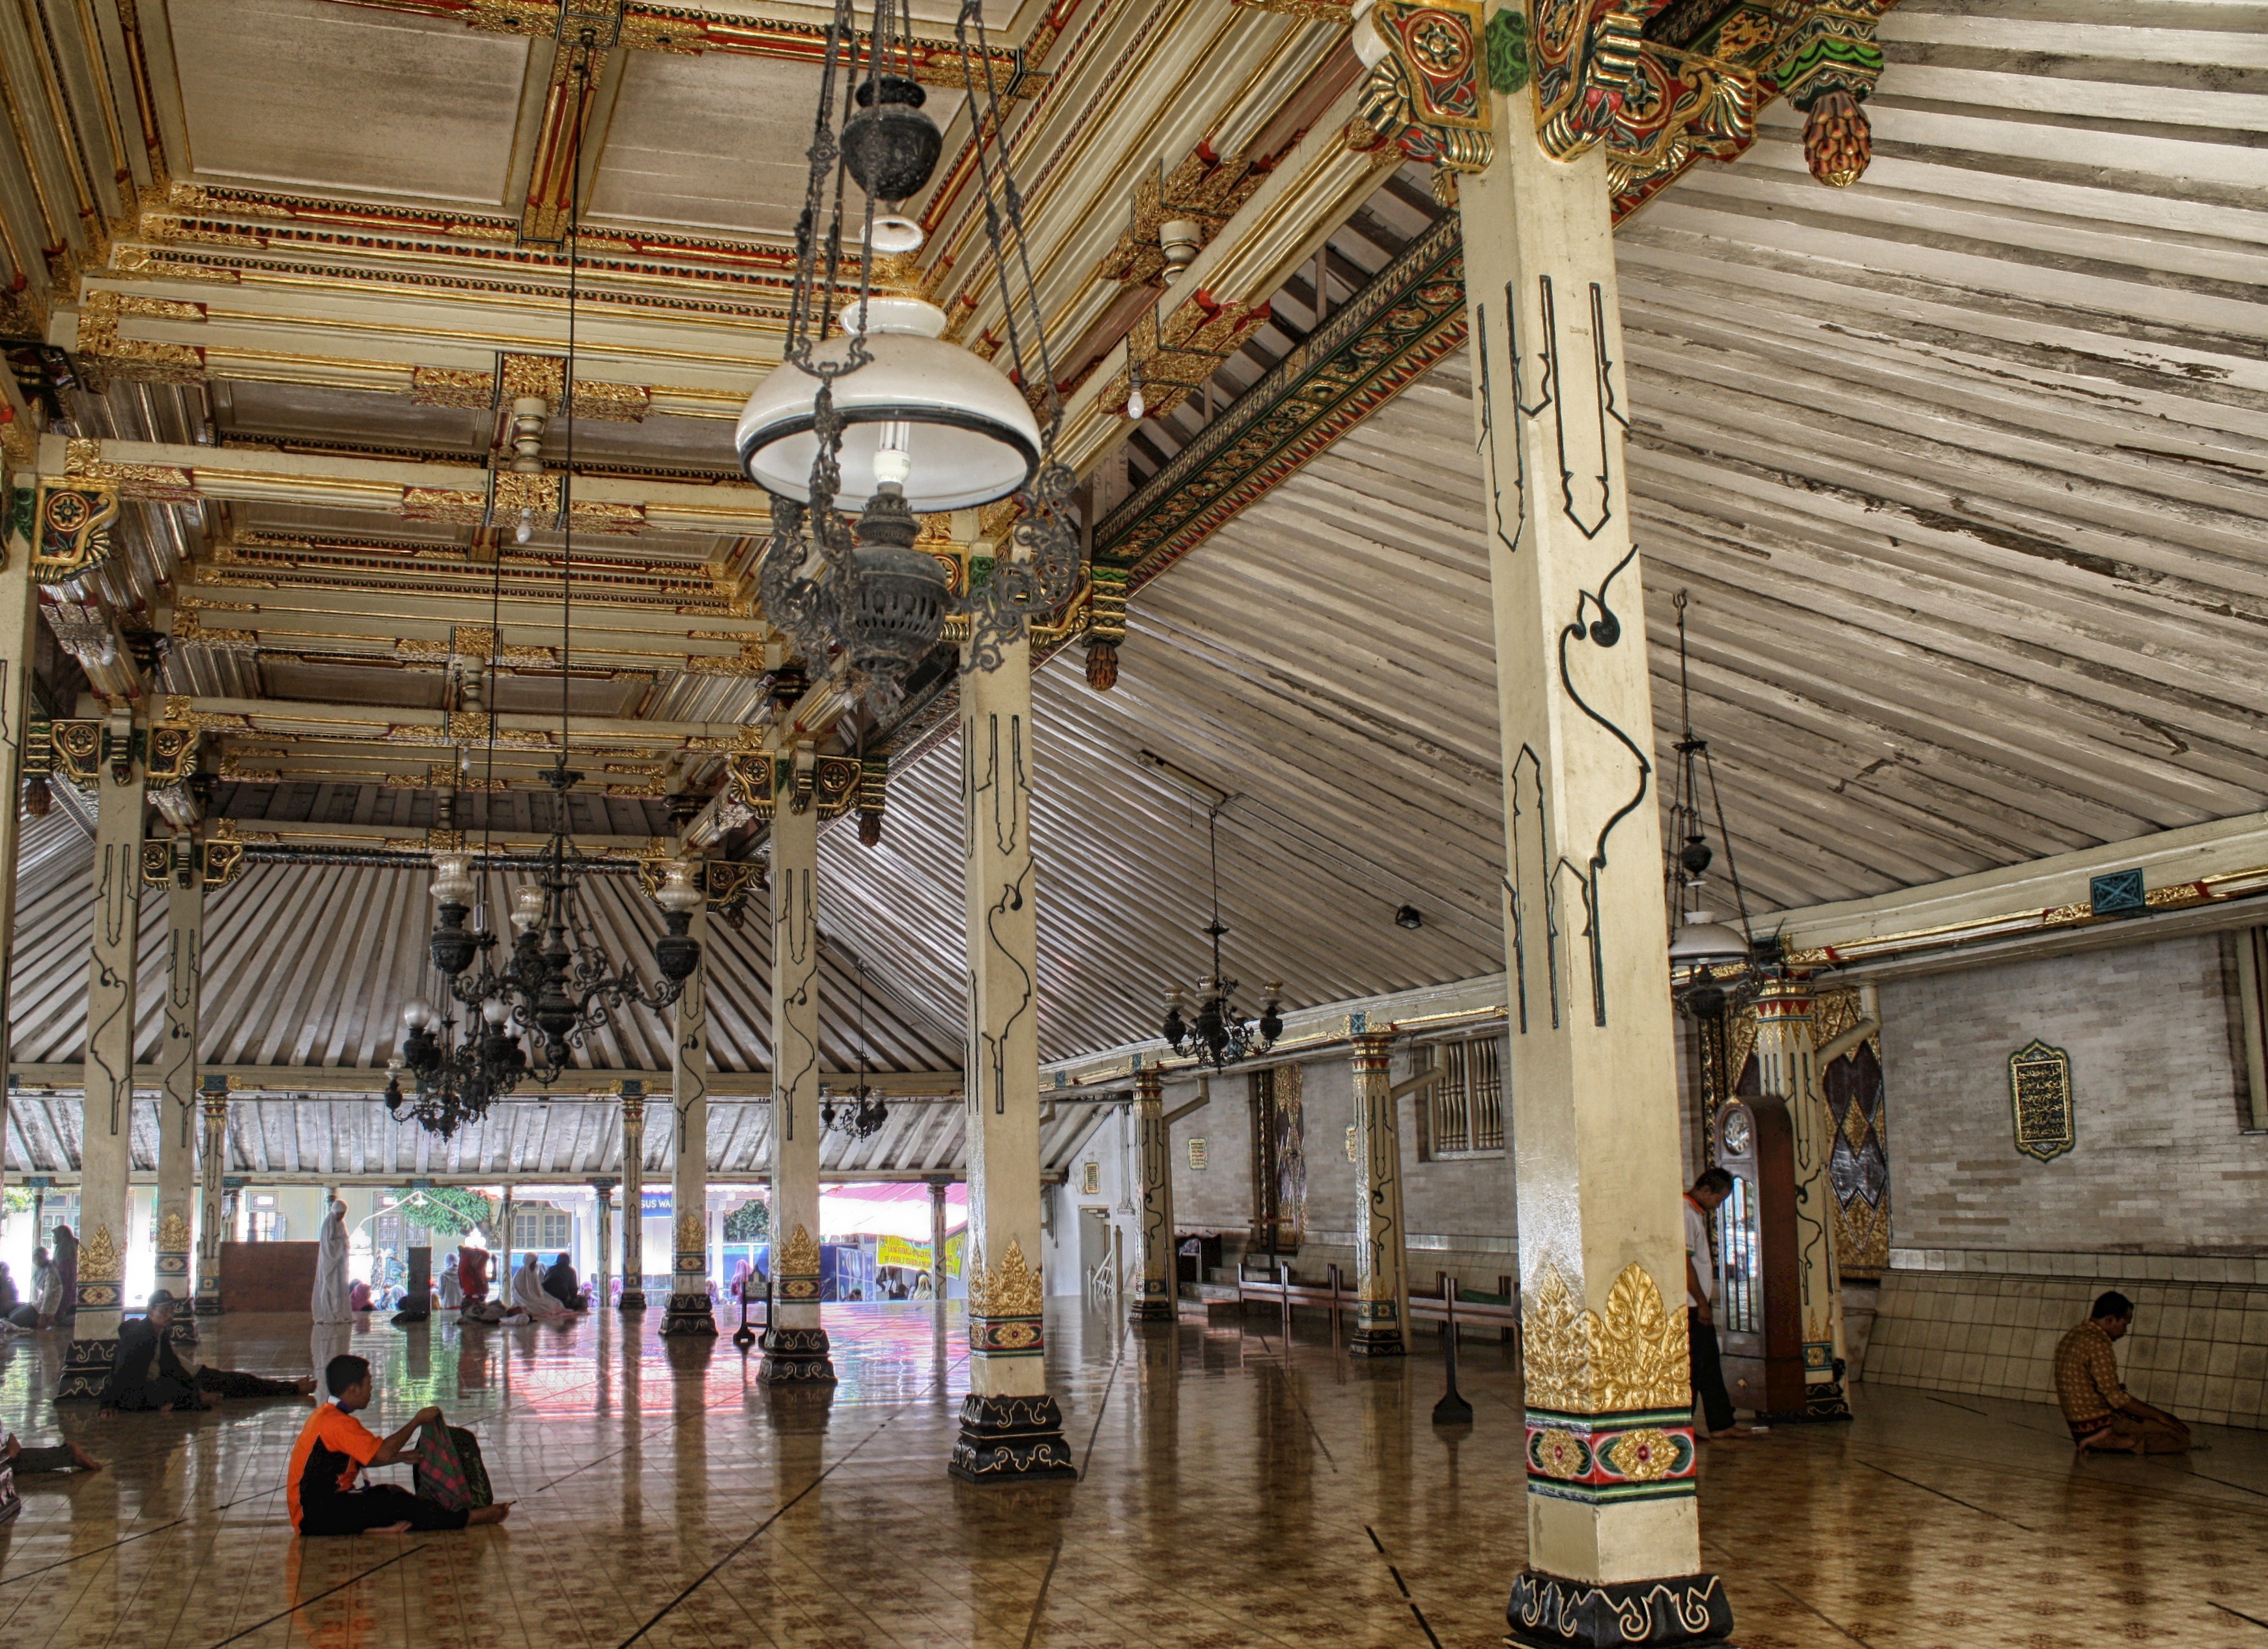
architecture, wood, building, transport, religion, public transport, hdr, temple, faith, wooden, tourist attraction, indonesia, prayers, faithful, bahasa